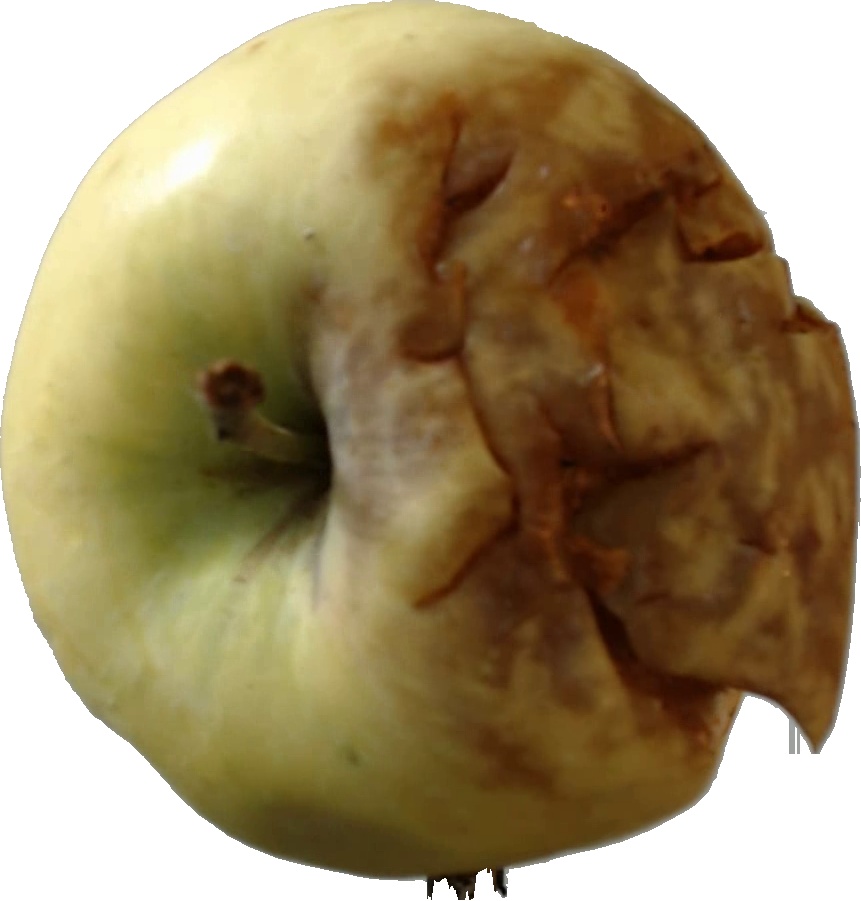
Label: apple_hit_1